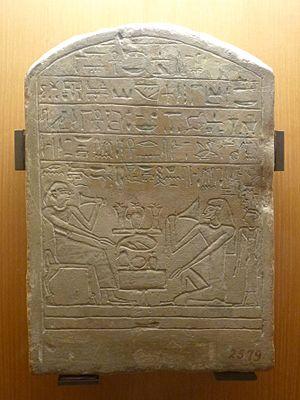
Senousertânkh est un vizir de l'Égypte antique du Moyen Empire, datant de la fin de la XIIᵉ ou du début de la XIIIᵉ dynastie, vers 1800 av. J.-C. Il est connu de plusieurs sources permettant de reconstituer sa carrière. Il a commencé comme « scribe personnel du document du roi » et a été nommé à partir de là « surveillant des champs ». De ce poste, il a très probablement été nommé au poste de vizir. En tant que vizir, il est connu par une statue trouvée à Ougarit. La statue le montre ainsi que sa femme Henoutsen ainsi que sa fille Zatamon. La statue a également mentionné qu'il lui a été remis l'or de louange devant tous les courtisans. On ne sait pas pour quelle raison il a reçu cet honneur. Une stèle maintenant à Florence est dédiée à Senousertânkh par son adjoint Keki, l'un des administrateurs des domaines de Senousertânkh.